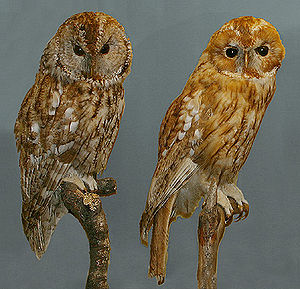
Natugle
Større foto af udstoppede natugler fra Naturhistorisk Museum i Århus Fuglen til venstre er en han fra Falster, fanget i 1944. Denne fugl har den traditionelle brunlige fjerdragt. Fuglen til højre er en ung hun fra Kvottrup, fanget i 1926. Den har den mest udbredte fjerdragt i Danmark - den rødbrune.
Natuglen er en mellemstor ugle med helt sorte øjne. Dens farve varierer fra grålig til rødbrun. Længden er typisk omkring 37-39 cm og vingefanget omtrent 94-104 cm.